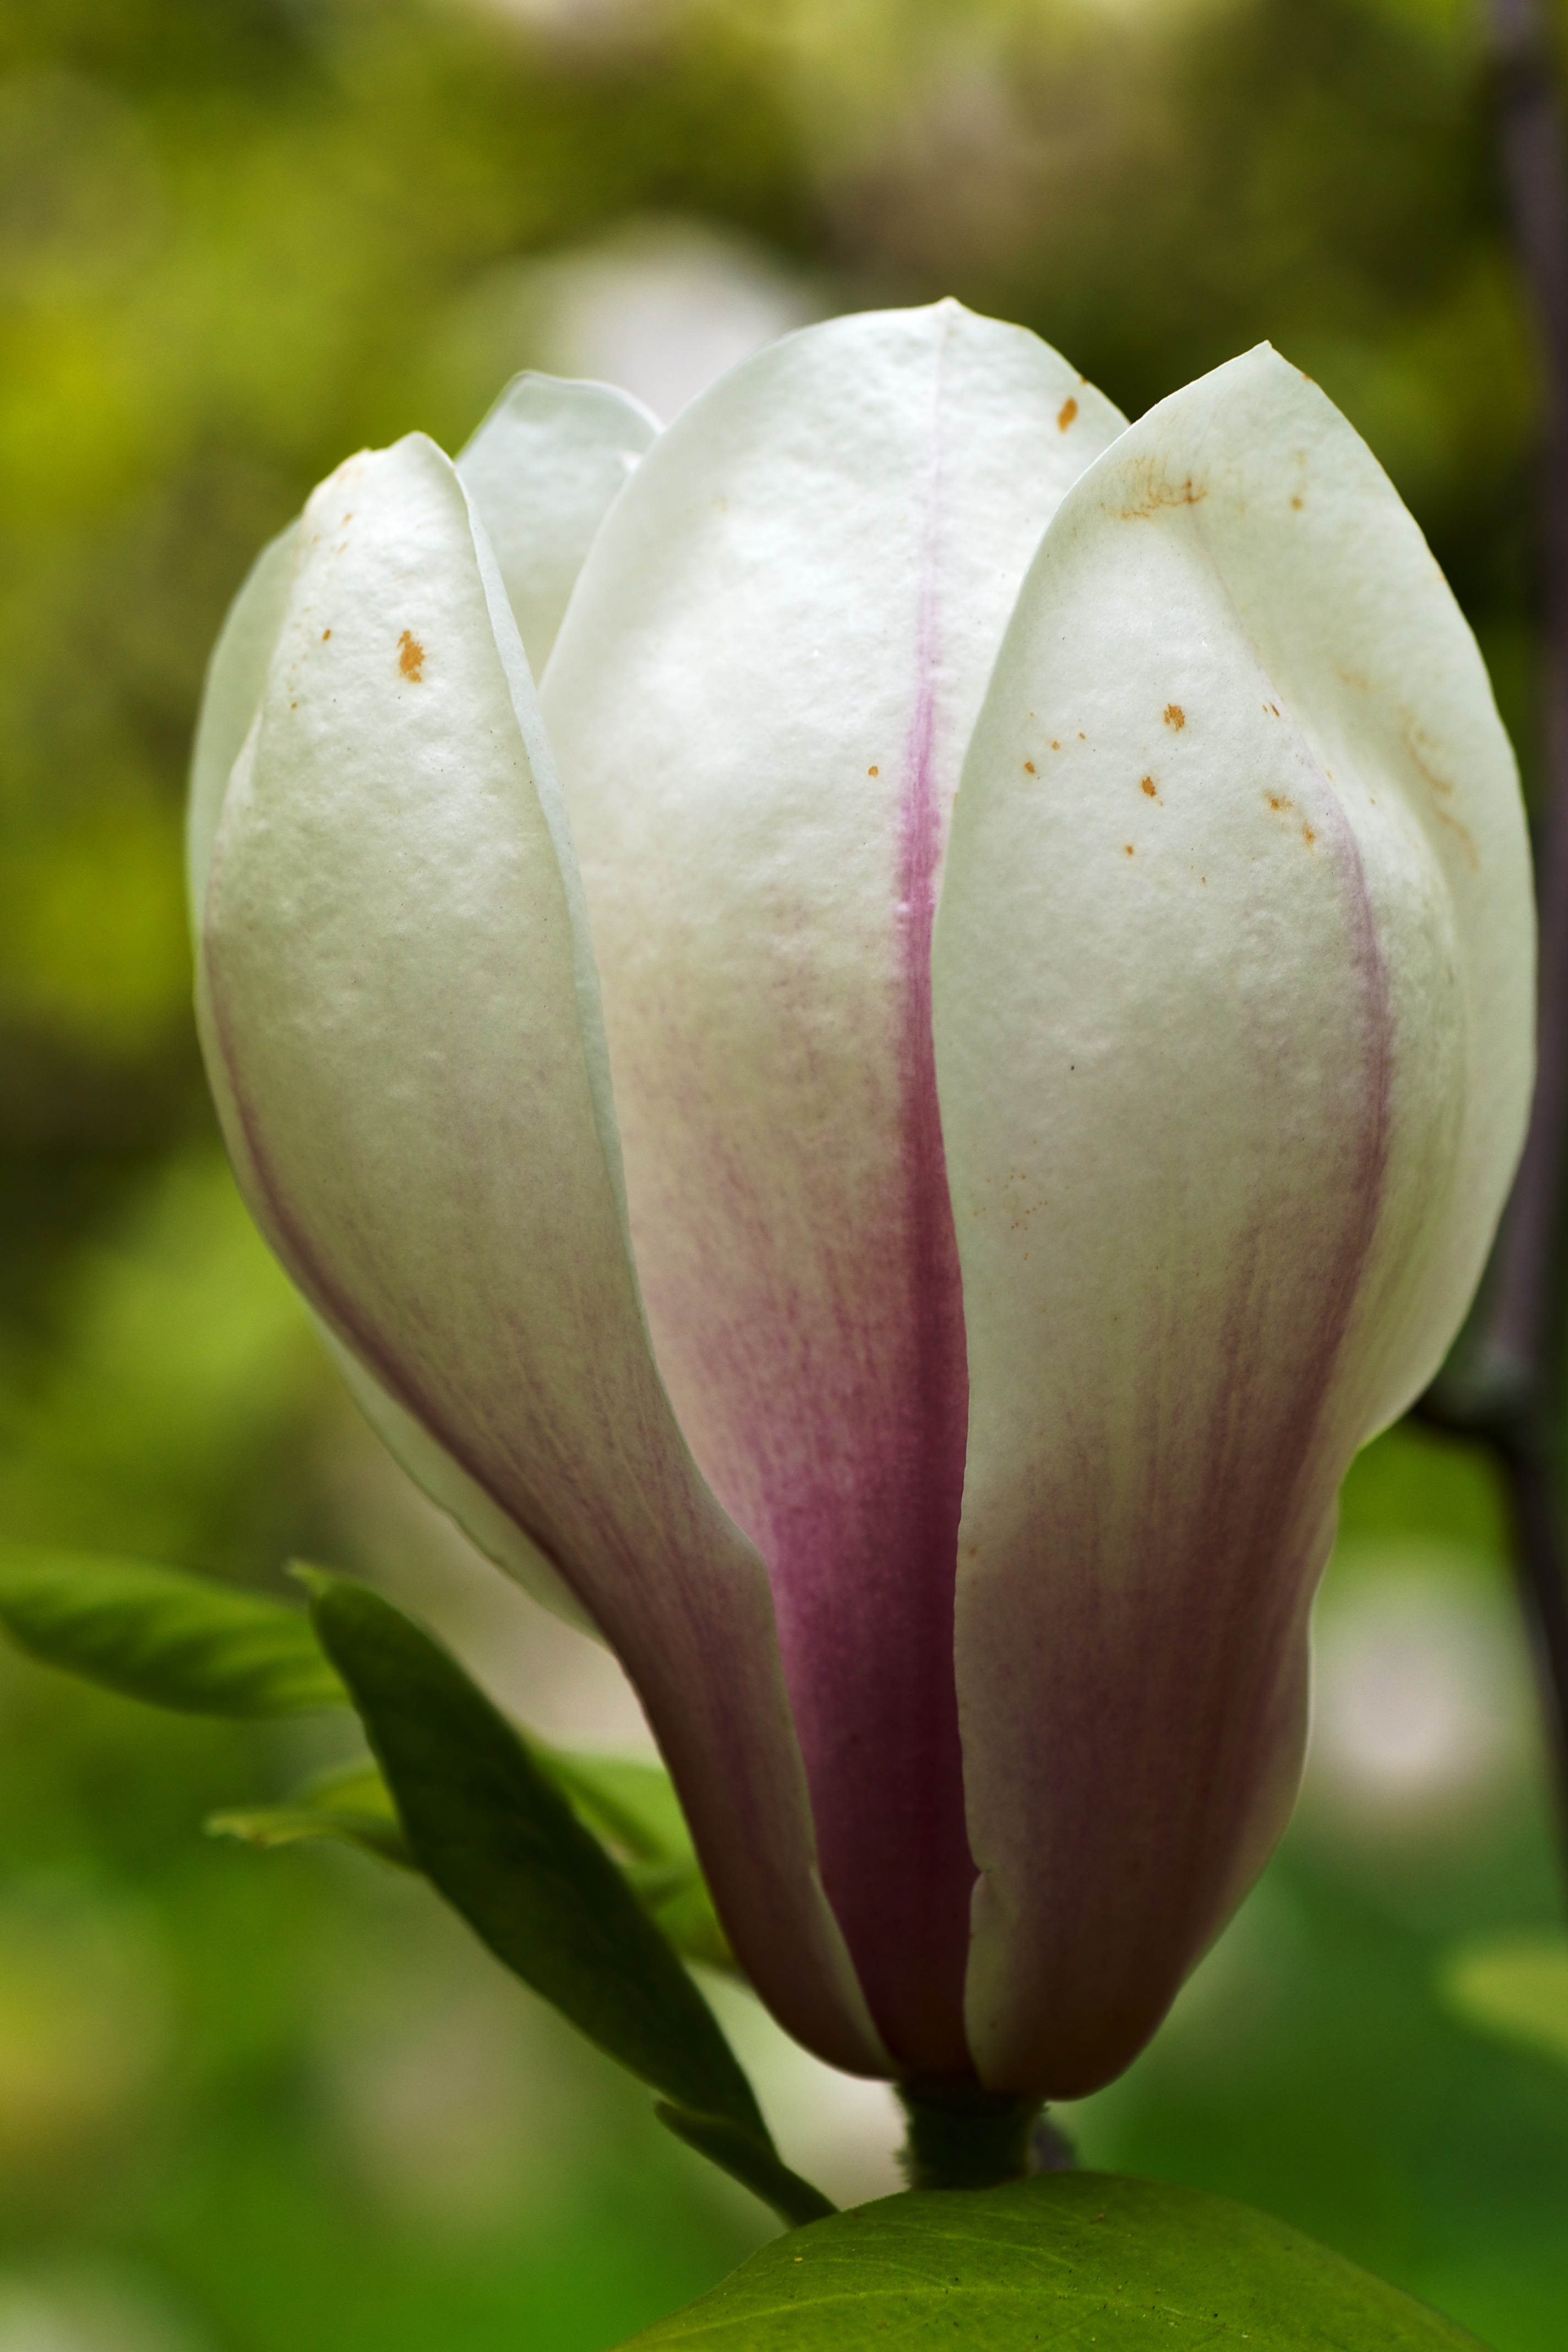
blossom, plant, flower, petal, green, macro, botany, closeup, flora, close up, colors, sony, tamron, 90mm, magnolia, bud, arum, flowery, a700, macro photography, flowering plant, plant stem, land plant